Wernher von Braun

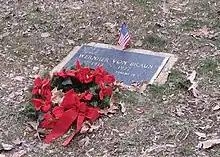
Grave of Wernher von Braun in Ivy Hill Cemetery (Alexandria, Virginia), 2008

The U.S. Navy had been tasked with building a rocket to lift satellites into orbit, but the resulting Vanguard rocket launch system was unreliable. In 1957, with the launch of Sputnik 1, a belief grew within the United States that it lagged behind the Soviet Union in the emerging Space Race. American authorities then chose to use von Braun and his German team's experience with missiles to create an orbital launch vehicle. Von Braun had originally proposed such an idea in 1954, but it was denied at the time.